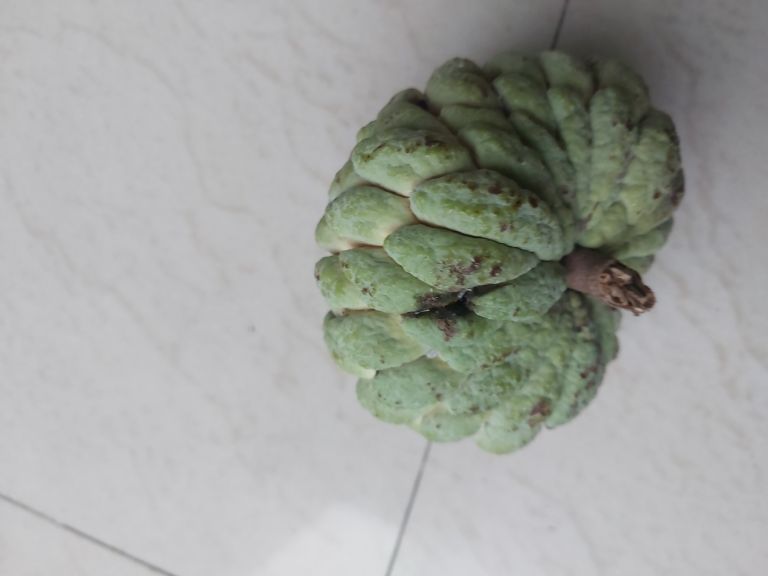
Disease label: Athracnose